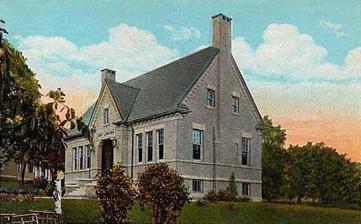
Building: Cary Library
Country: United States of America
Year built: 1900
For the library in Lexington, Massachusetts, see Cary Memorial Library . United States historic place Cary Library U.S. National Register of Historic Places The Cary Library in a 1920 postcard Show map of Maine Show map of the United States Location 107 Main Street, Houlton, Maine Coordinates 46°07′31″N 67°50′15″W / 46.12541°N 67.83747°W / 46.12541; -67.83747 Area less than one acre Architect John Calvin Stevens Architectural style Classical Revival NRHP reference No. 87000929 Added to NRHP June 25, 1987 The Cary Library is the public library of Houlton, Maine , US.  It is located at 107 Main Street, in an architecturally distinguished building designed by John Calvin Stevens . The building was added to the National Register of Historic Places in 1987. The library opened on October 12, 1904. Architecture and history Houlton's first attempts to establish a library began in 1850 with a private collection.  After two such efforts failed, a third effort begun in 1896 succeeded.  This effort was significantly aided by a major bequest from the estate of Dr. George Cary, a local medical doctor and onetime state legislator.  This bequest was further augmented with funding from industrialist and philanthropist Andrew Carnegie , who gave $10,000 to the campaign.  Prominent Portland architect John Calvin Stevens was commissioned to the design the building, which was completed in 1904. The building designed by Stevens bears a significant resemblance to a recently completed earlier commission, the Rumford Public Library .  It is a 1 + 1 ⁄ 2 -story T-shaped structure, built out of coursed ashlar granite.  It has a steeply pitched side gable slate roof, with chimneys at each end.  The main (north-facing) facade is three bays wide, with a projecting central bay topped by a gable.  The outer bays each have a bank of three sash windows, with granite sills and lintels.  The projecting center section shelters the main entrance, which is recessed behind an arched opening, above which is a stone placard naming the building and a small sash window in the gable.  The building's cornices are detailed with dentil stonework.  A major expansion to the rear in 1968 gave the building its present T shape.  The interior was originally laid out with a central circulation desk, flanked on either side by reading rooms, with the stack area in the projecting section to the rear.  The original desk has since been removed. See also National Register of Historic Places listings in Aroostook County, Maine List of Carnegie libraries in Maine References